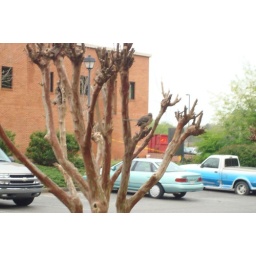
Male bird eyes female in other tree... Loudest bird I ever heard.